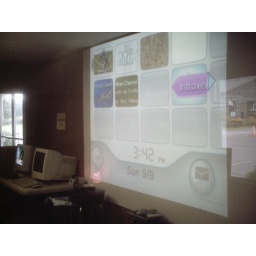
Big screen Wii (8 ft. wide, 5 ft. tall) located in the computer lab